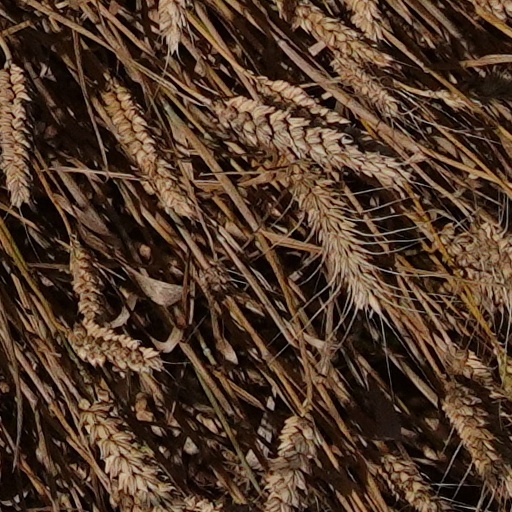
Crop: wheat